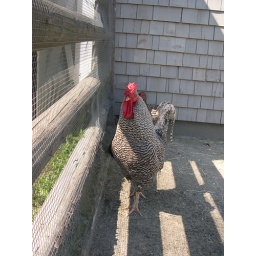
barred rock rooster. compare to second fence rail in height.